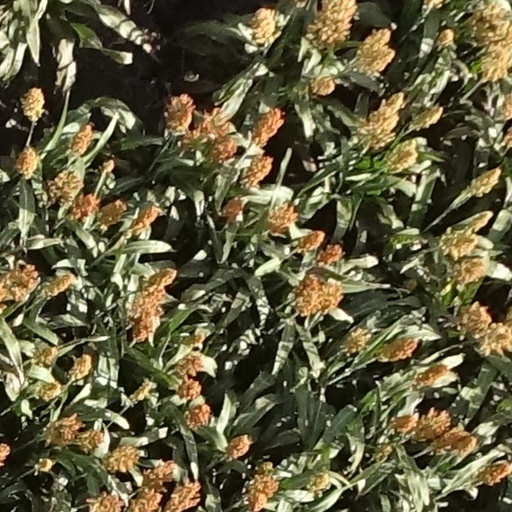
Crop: sorghum